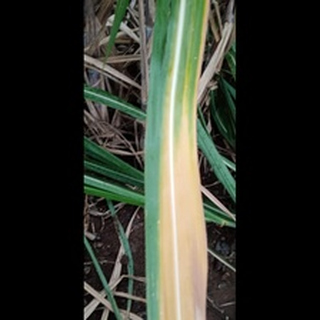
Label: sugarcane_yellow_leaf_disease